Pontoon bridge

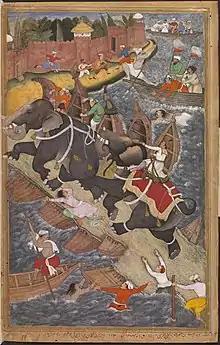
Mughal emperor Akbar the Great riding the ferocious elephant Hawa'i, pursuing another elephant across a collapsing bridge of boats (left), in Basawan and Chetar Munti's "Akbar's Adventure with the Elephant Hawa’i", dated 1561

In ancient China, the Zhou dynasty Chinese text of the "Shi Jing" ("Book of Odes") records that King Wen of Zhou was the first to create a pontoon bridge in the 11th century BC. However, the historian Joseph Needham has pointed out that in all likely scenarios, the temporary pontoon bridge was invented during the 9th or 8th century BC in China, as this part was perhaps a later addition to the book (considering how the book had been edited up until the Han dynasty, 202 BC – 220 AD). Although earlier temporary pontoon bridges had been made in China, the first secure and permanent ones (and linked with iron chains) in China came first during the Qin dynasty (221–207 BC). The later Song dynasty (960–1279 AD) Chinese statesman Cao Cheng once wrote of early pontoon bridges in China (spelling of Chinese in Wade-Giles format):